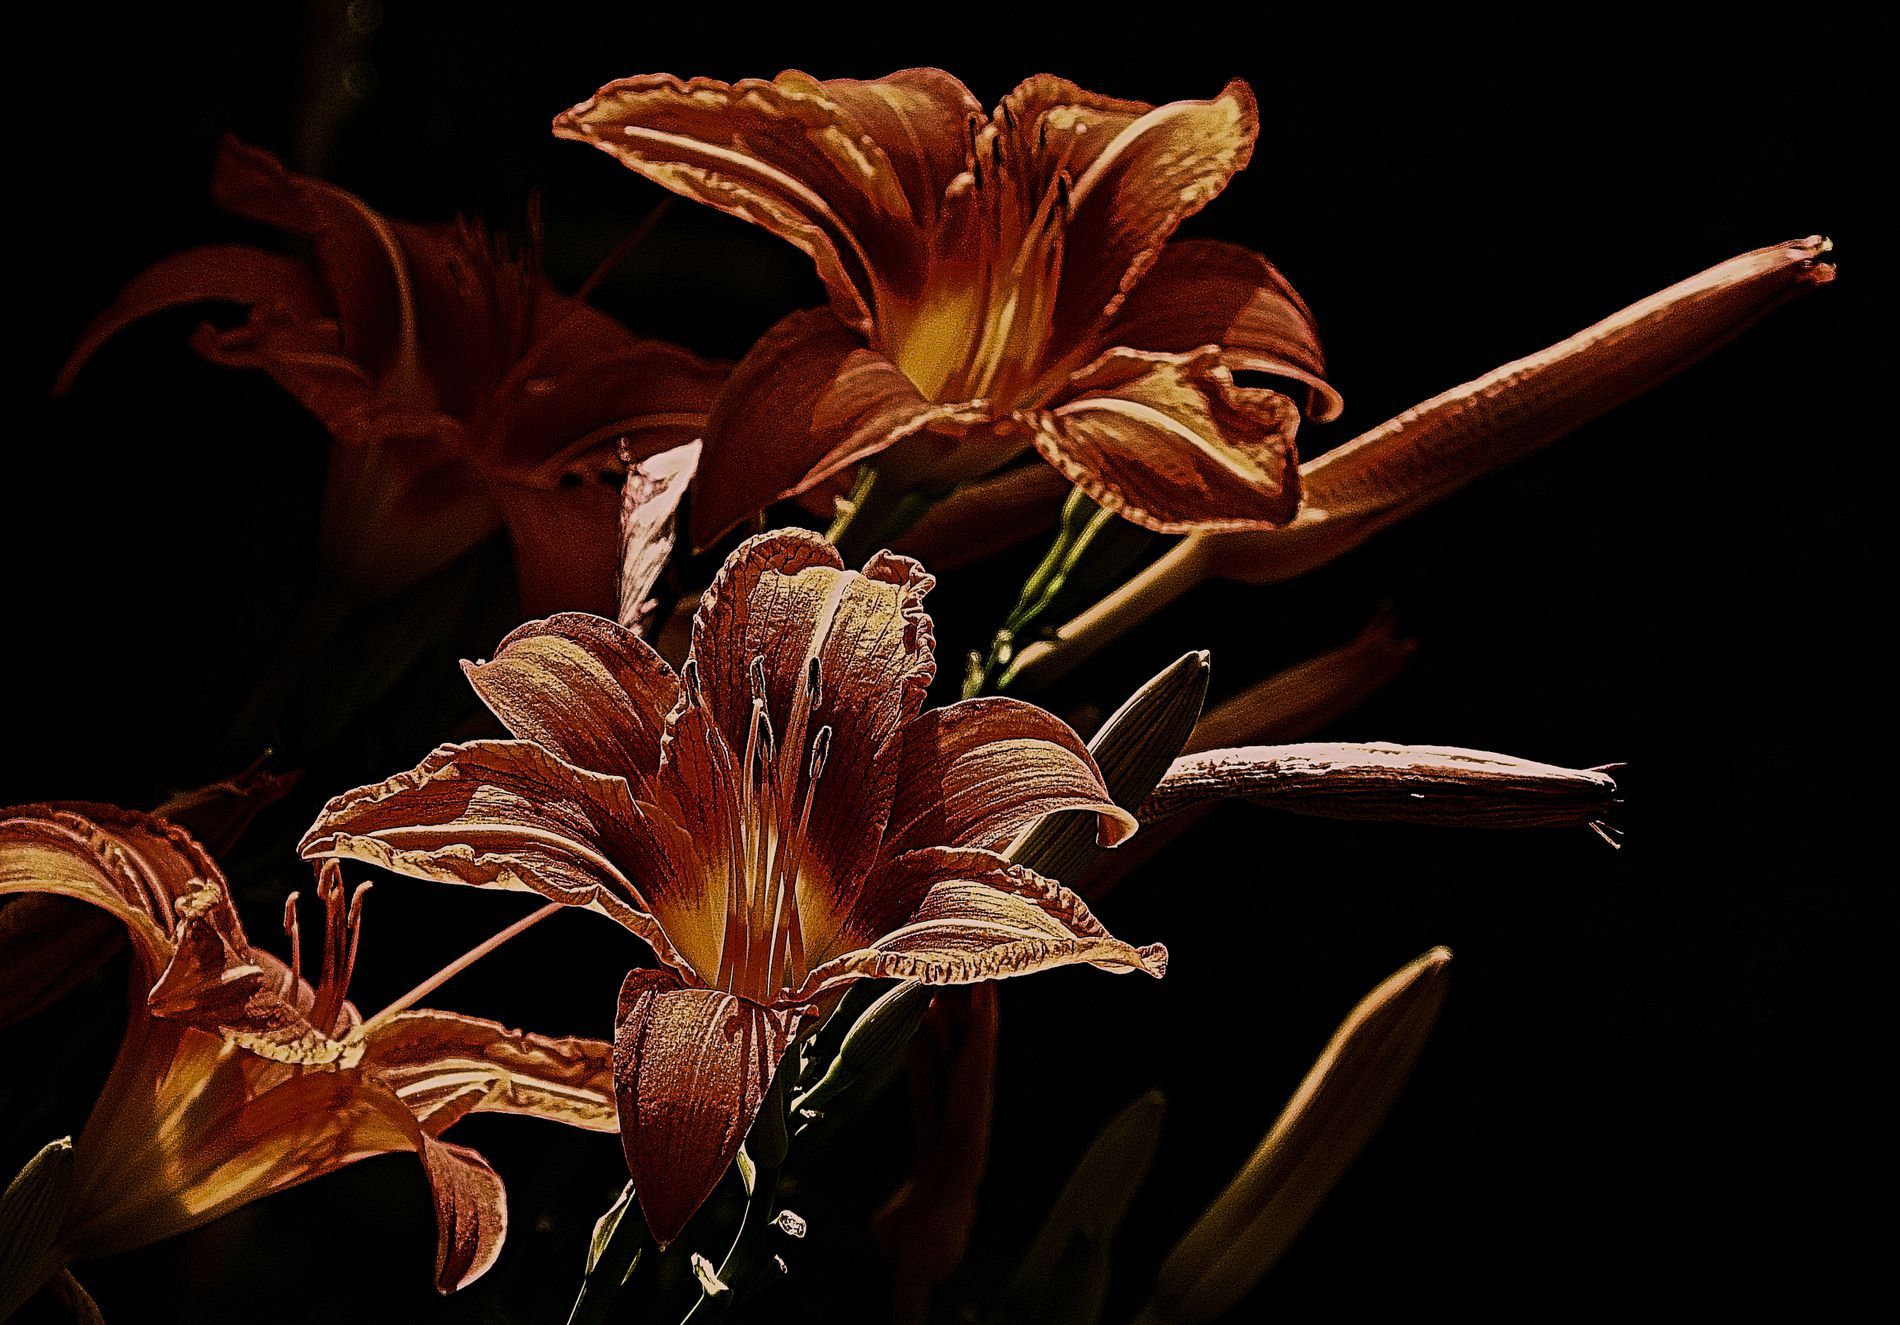
Orange lily flower
A distinctive image of a lily flower on a dark black background. The flower is distinguished by its orange color. The shade of orange ranges from burnt brown at the edges to bright orange in the center of the petals. The black background highlights the texture of the orange lily flower and the details of its petals.
A distinctive scene of an orange lily flower standing out in the darkness. The dark background isolates the flower from the background and focuses on it as the main focus of the image. The soft lighting highlights the texture and details of the flower petals. The photo was taken from a close angle to highlight the fine details and beautiful color gradation of the flower.
Labels: Flower, Plant, Lily, Petal, Geranium, Pollen, Amaryllis, Amaryllidaceae, Acanthaceae, Flower Arrangement, Flower Bouquet, Black Background, Dark background
Camera: NIKON COOLPIX P610
Aperture: F5.6
Exposure: 1/250 sec
ISO: 100
Focal length: 89.6 mm